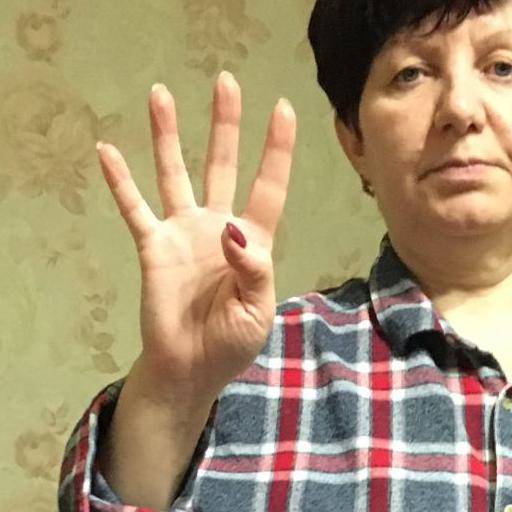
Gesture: four